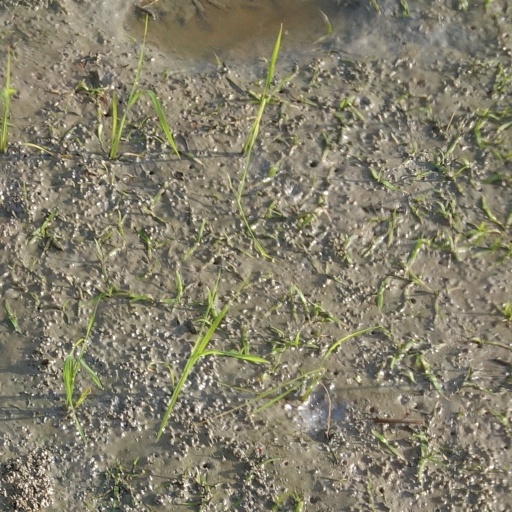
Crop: rice